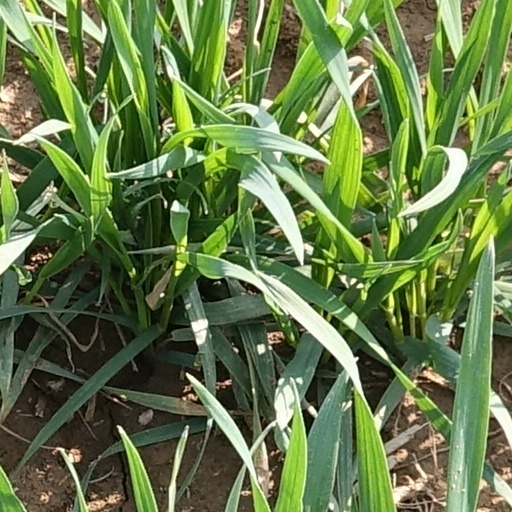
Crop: wheat